Antanas Sniečkus

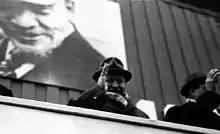
Sniečkus waving during the Revolution Day celebrations in 1970.

During the later decades of Sniečkus's rule, nationalist orientation was noticeable in his activities. First confrontation with Moscow happened in 1949–1950, when he had to defend his old communist friends from persecution, with whom he was together working in underground. Lithuania was the only republic of USSR where not only mass persecution of old communists did not happen and not even one communist of pre-Soviet times was accused and arrested. At around this time his policies started to gain a nationalist character in the form of sabotaging some orders of Moscow and demanding some privileges for Lithuania and others.